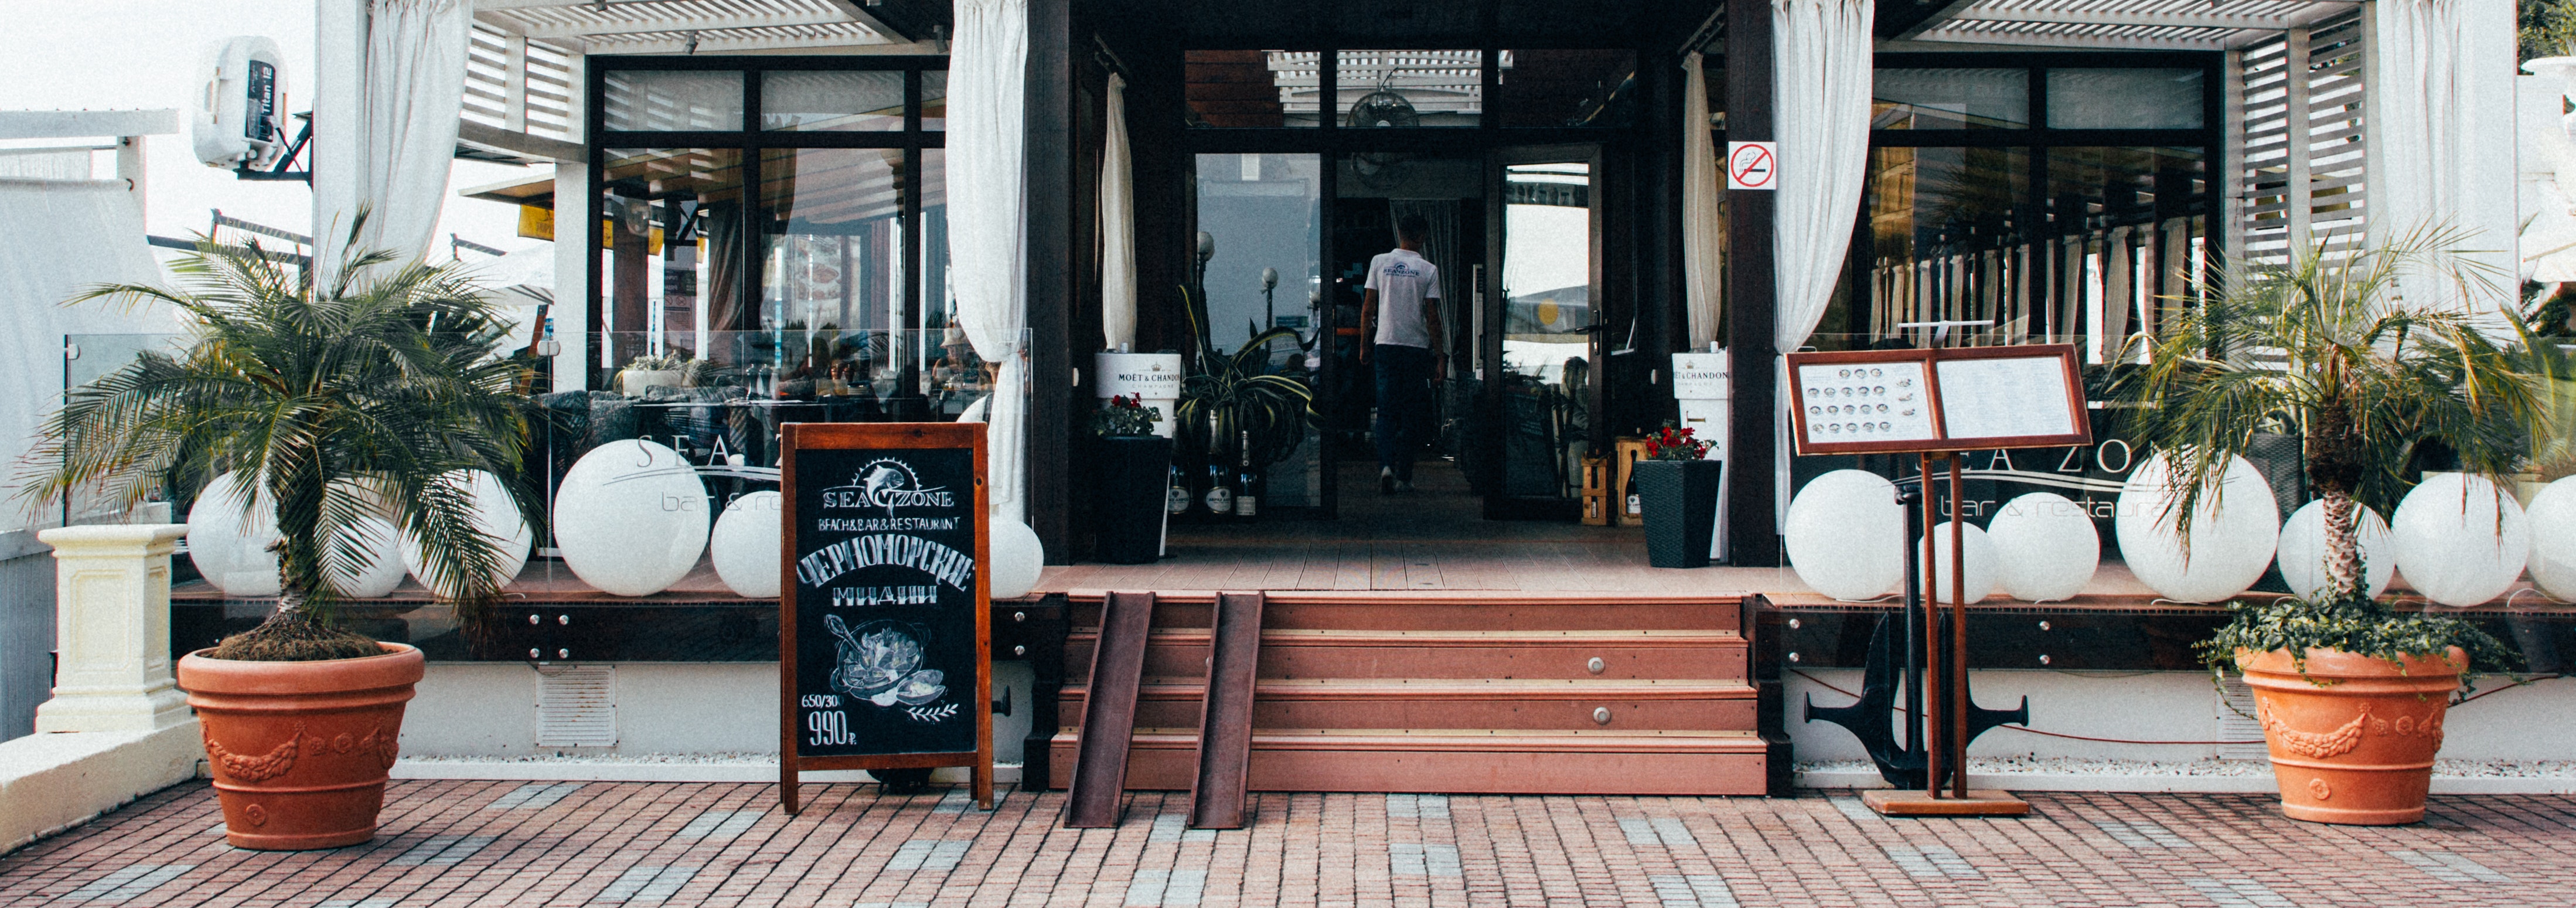
furniture